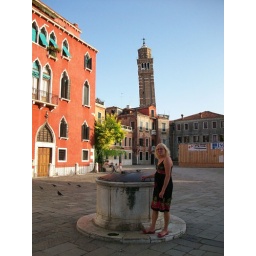
Sandra standing by a well...and yes, that tower is really leaning !